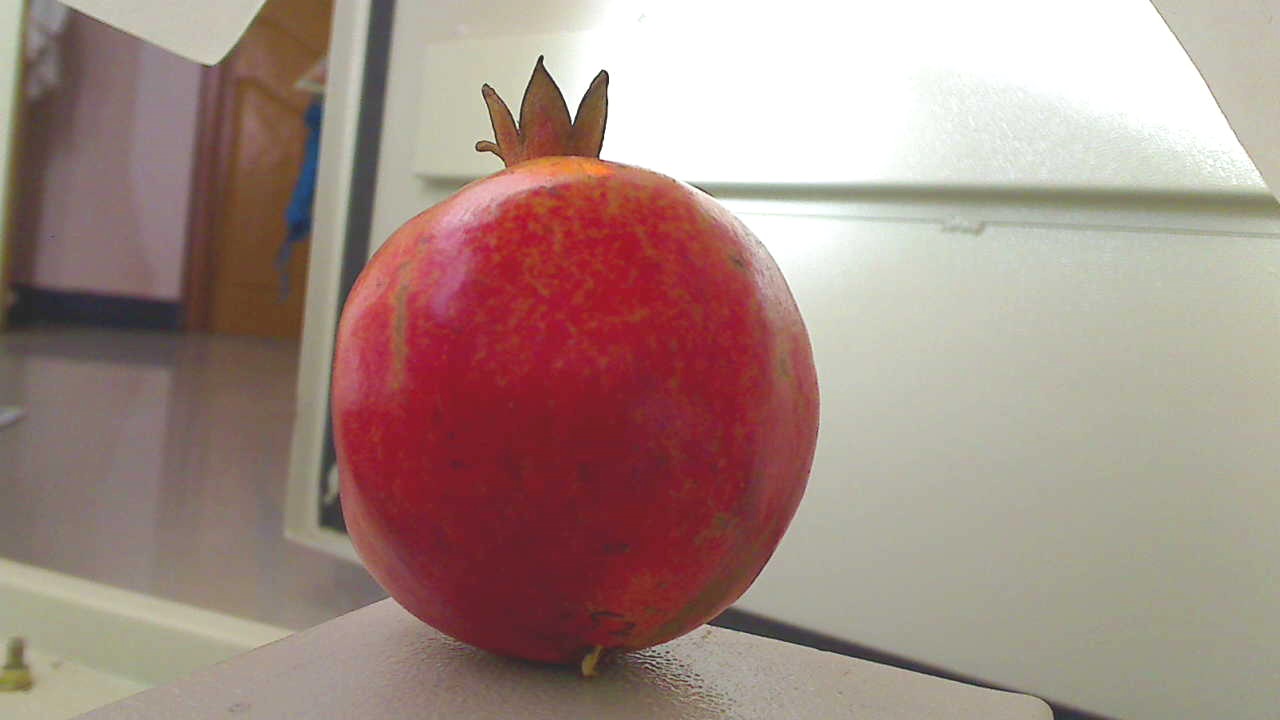
Grade: grade-3
Quality: quality-4